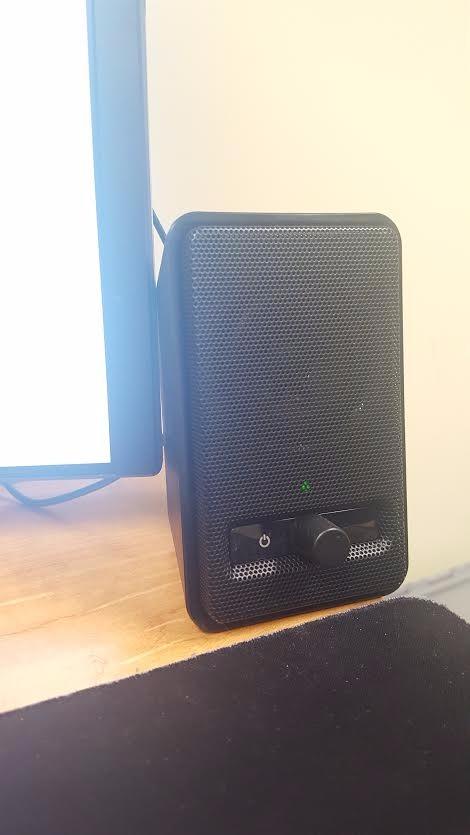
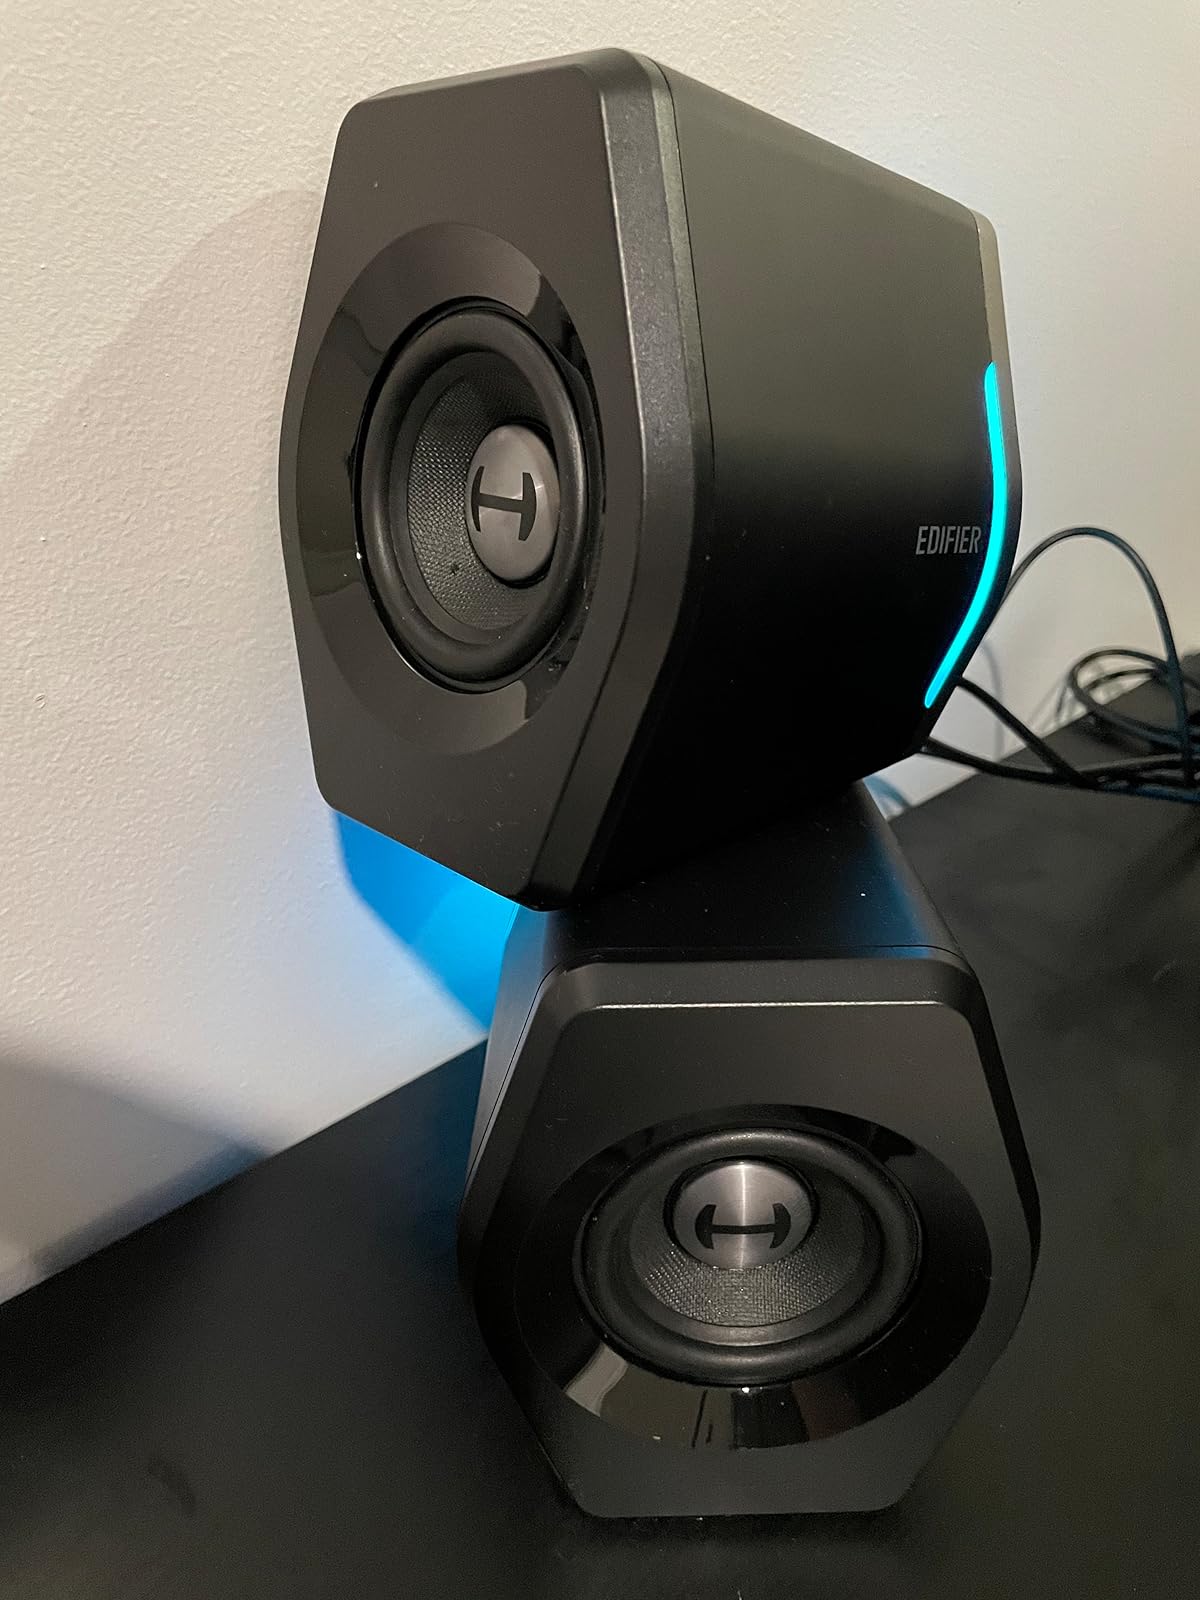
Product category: speaker
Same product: no